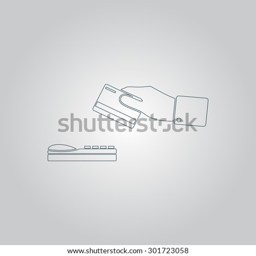
hand swiping a credit card .